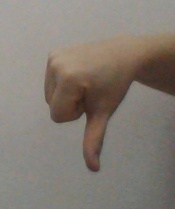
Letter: waw